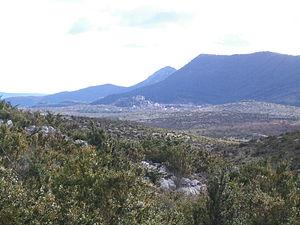
Montdardier est une commune française, située dans le département du Gard en région Occitanie.